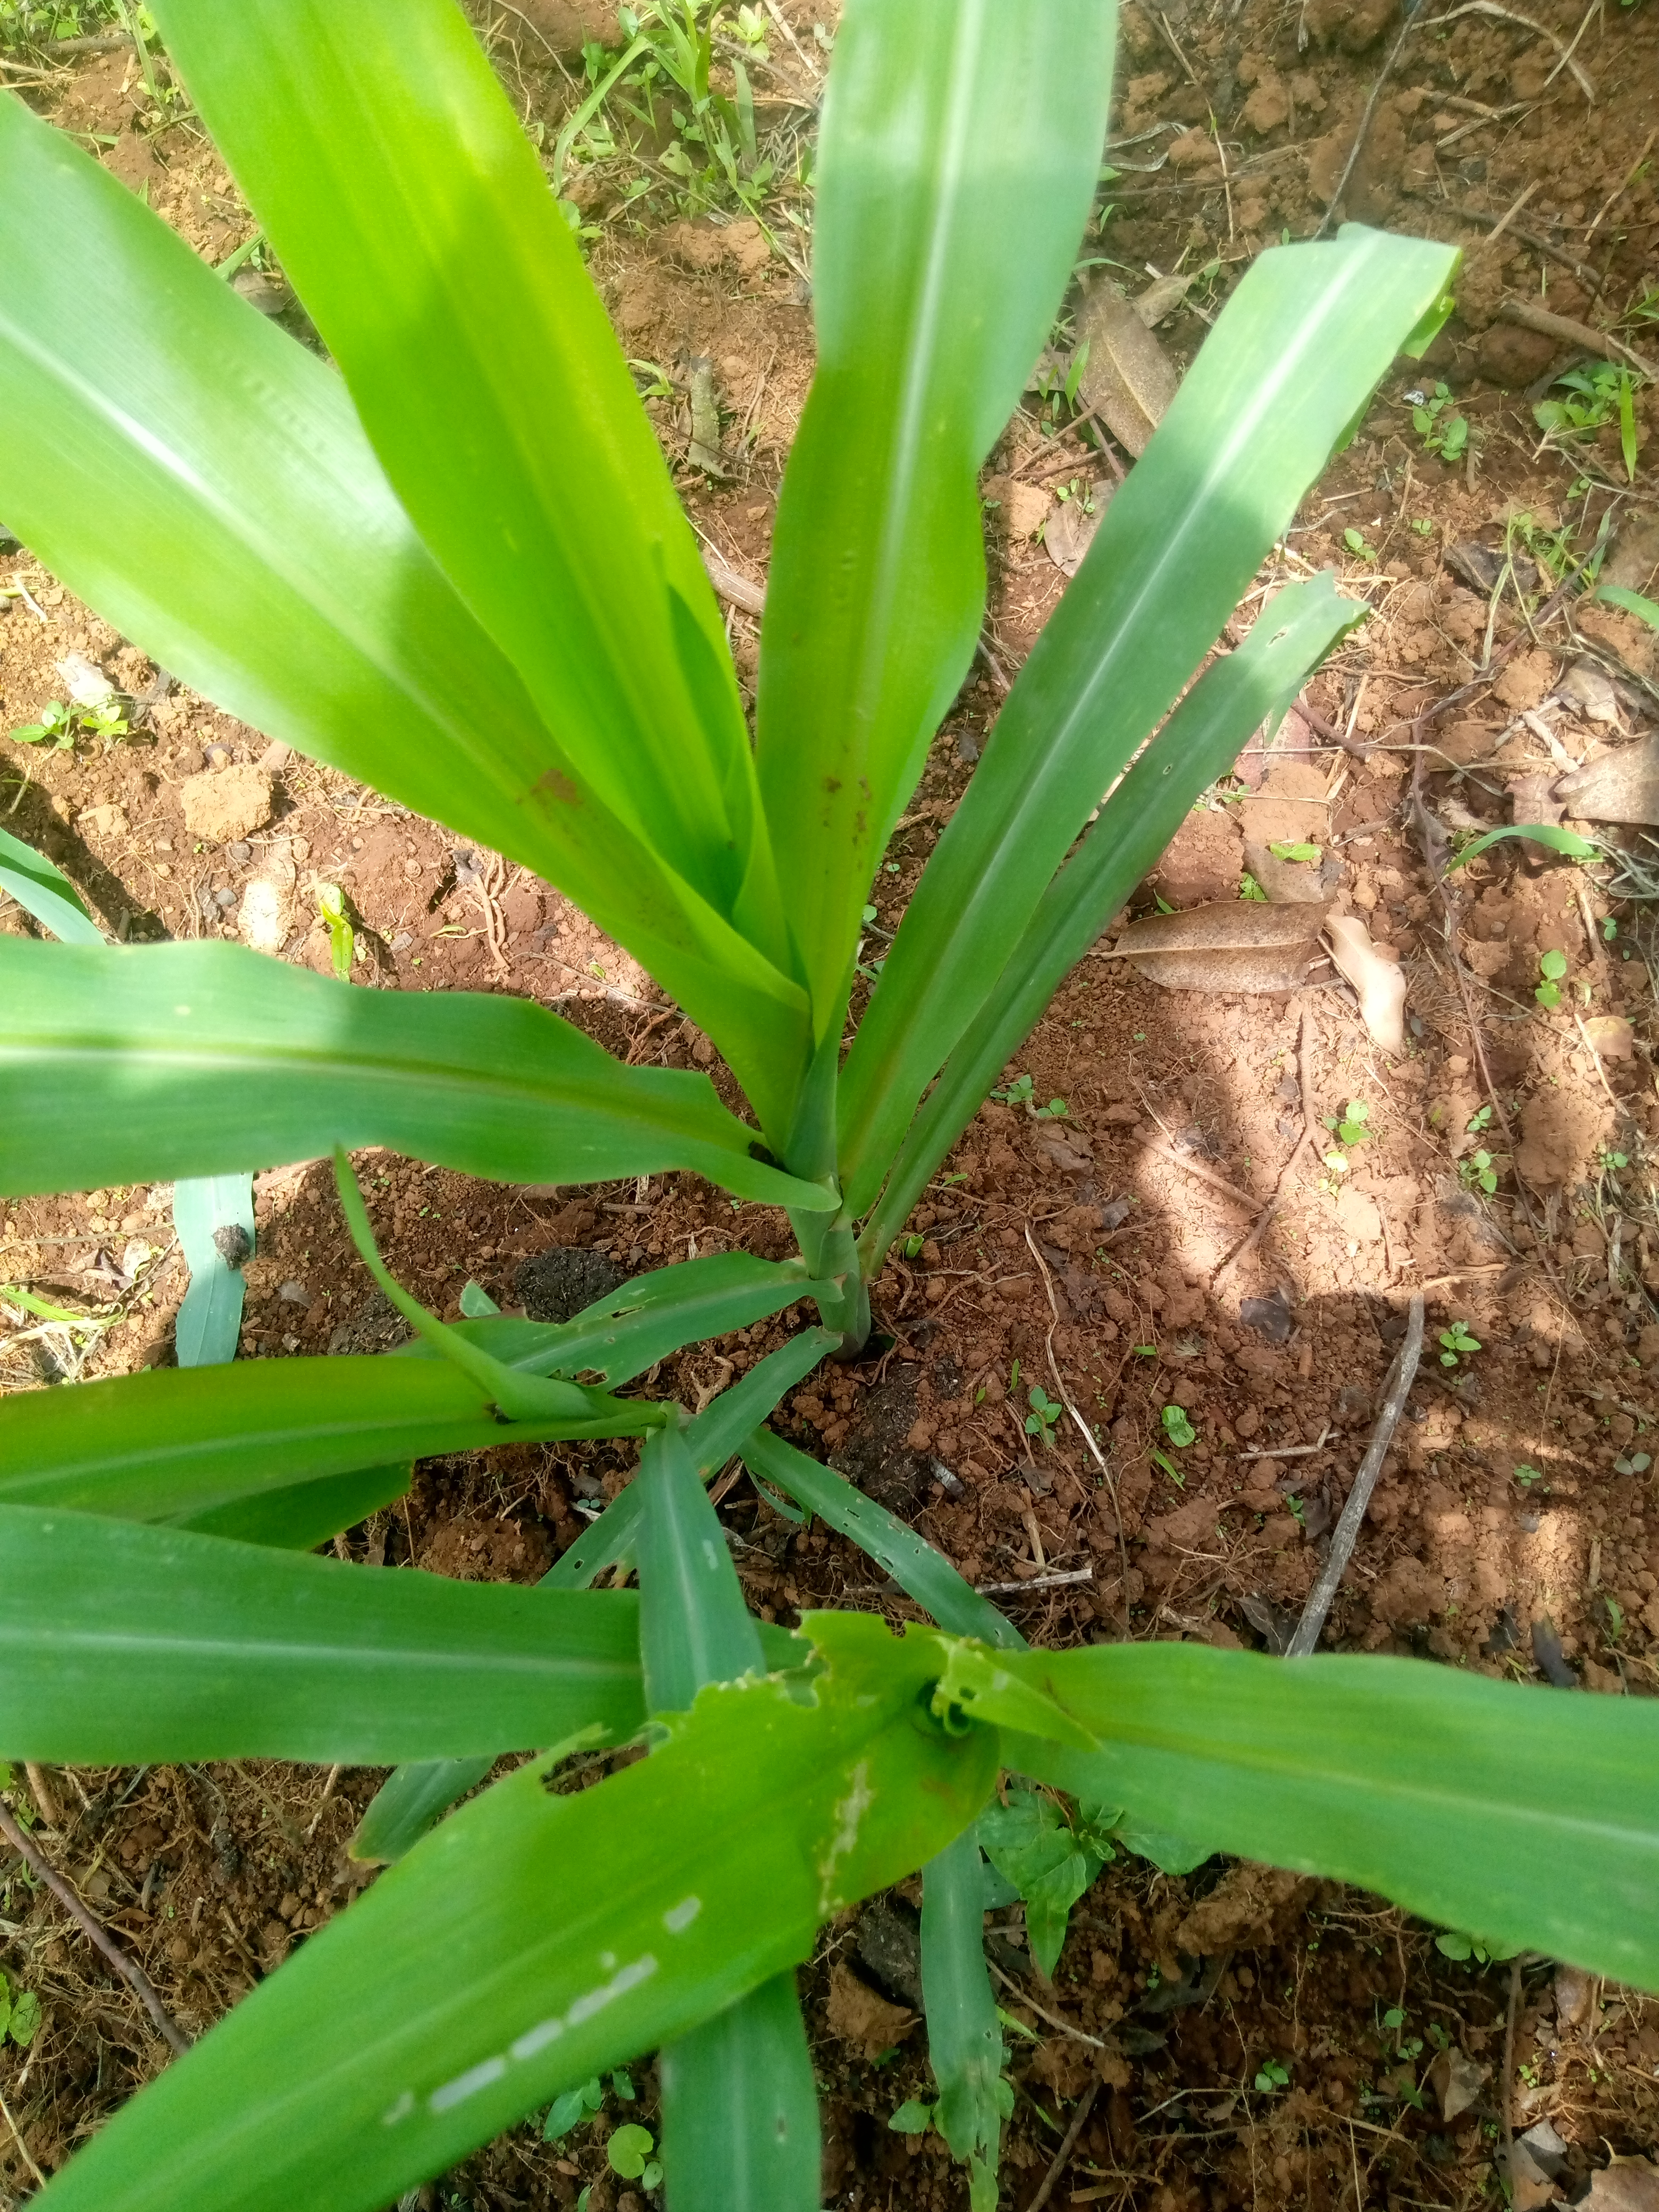
Label: spodoptera_frugiperda